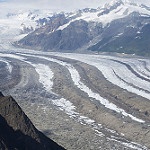
Label: glacier